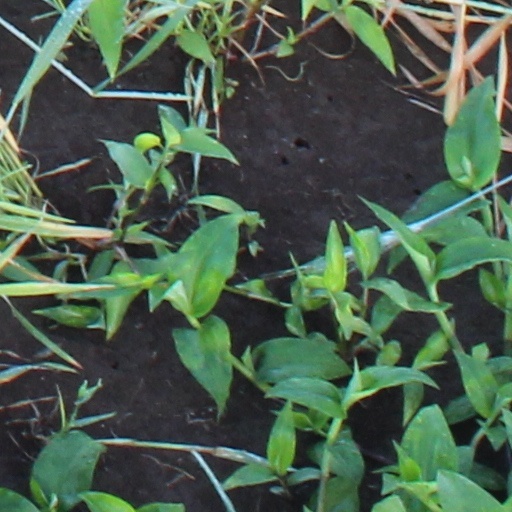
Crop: wheat